Huset KBH

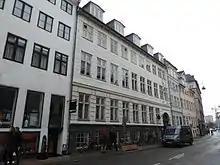
Rådhusstræde 13

Huset KBH is a cultural centre located at Rådhusstræde 13 in central Copenhagen, Denmark. It occupies three old townhouses at Rådhusstræde 13 and Magstræde 12–14 as well as a former warehouse. The building at Rådhusstræde 13 was listed in the Danish registry of protected buildings and places in 1945.